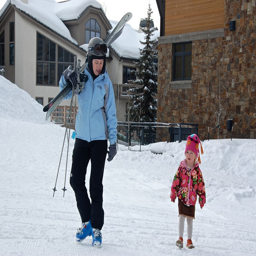
a woman in a blue jacket holding her skis and a small girl
A woman and a little girl in the snow
A child and lady on the snow holding skies.
a couple of people that are walking through the snow
A young woman in a blue coat carrying snow skies walks beside a small girl in a pink flowered coat in the snow.